Zaduszki

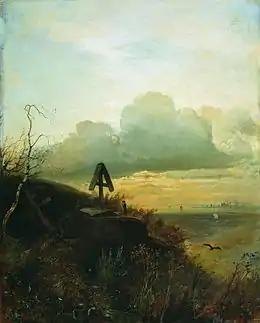
Alexei Savrasov. "Grave on the Volga" (1874).

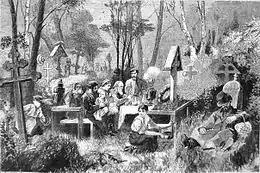
Smolensk cemetery, commemoration. 1881

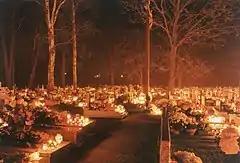
Zaduszki (All Saints' Day) in Poland

Zaduszki or Dzień Zaduszny is a Polish name for the Commemoration of All the Faithful Departed (All Souls' Day) on 2 November. The word "Zaduszki" originating from "Dzień Zaduszny", can be roughly translated into English as "the day of prayers for the souls". On this day people visit cemeteries to light candles and pray for the souls of their faithful departed, especially those believed to be in purgatory.